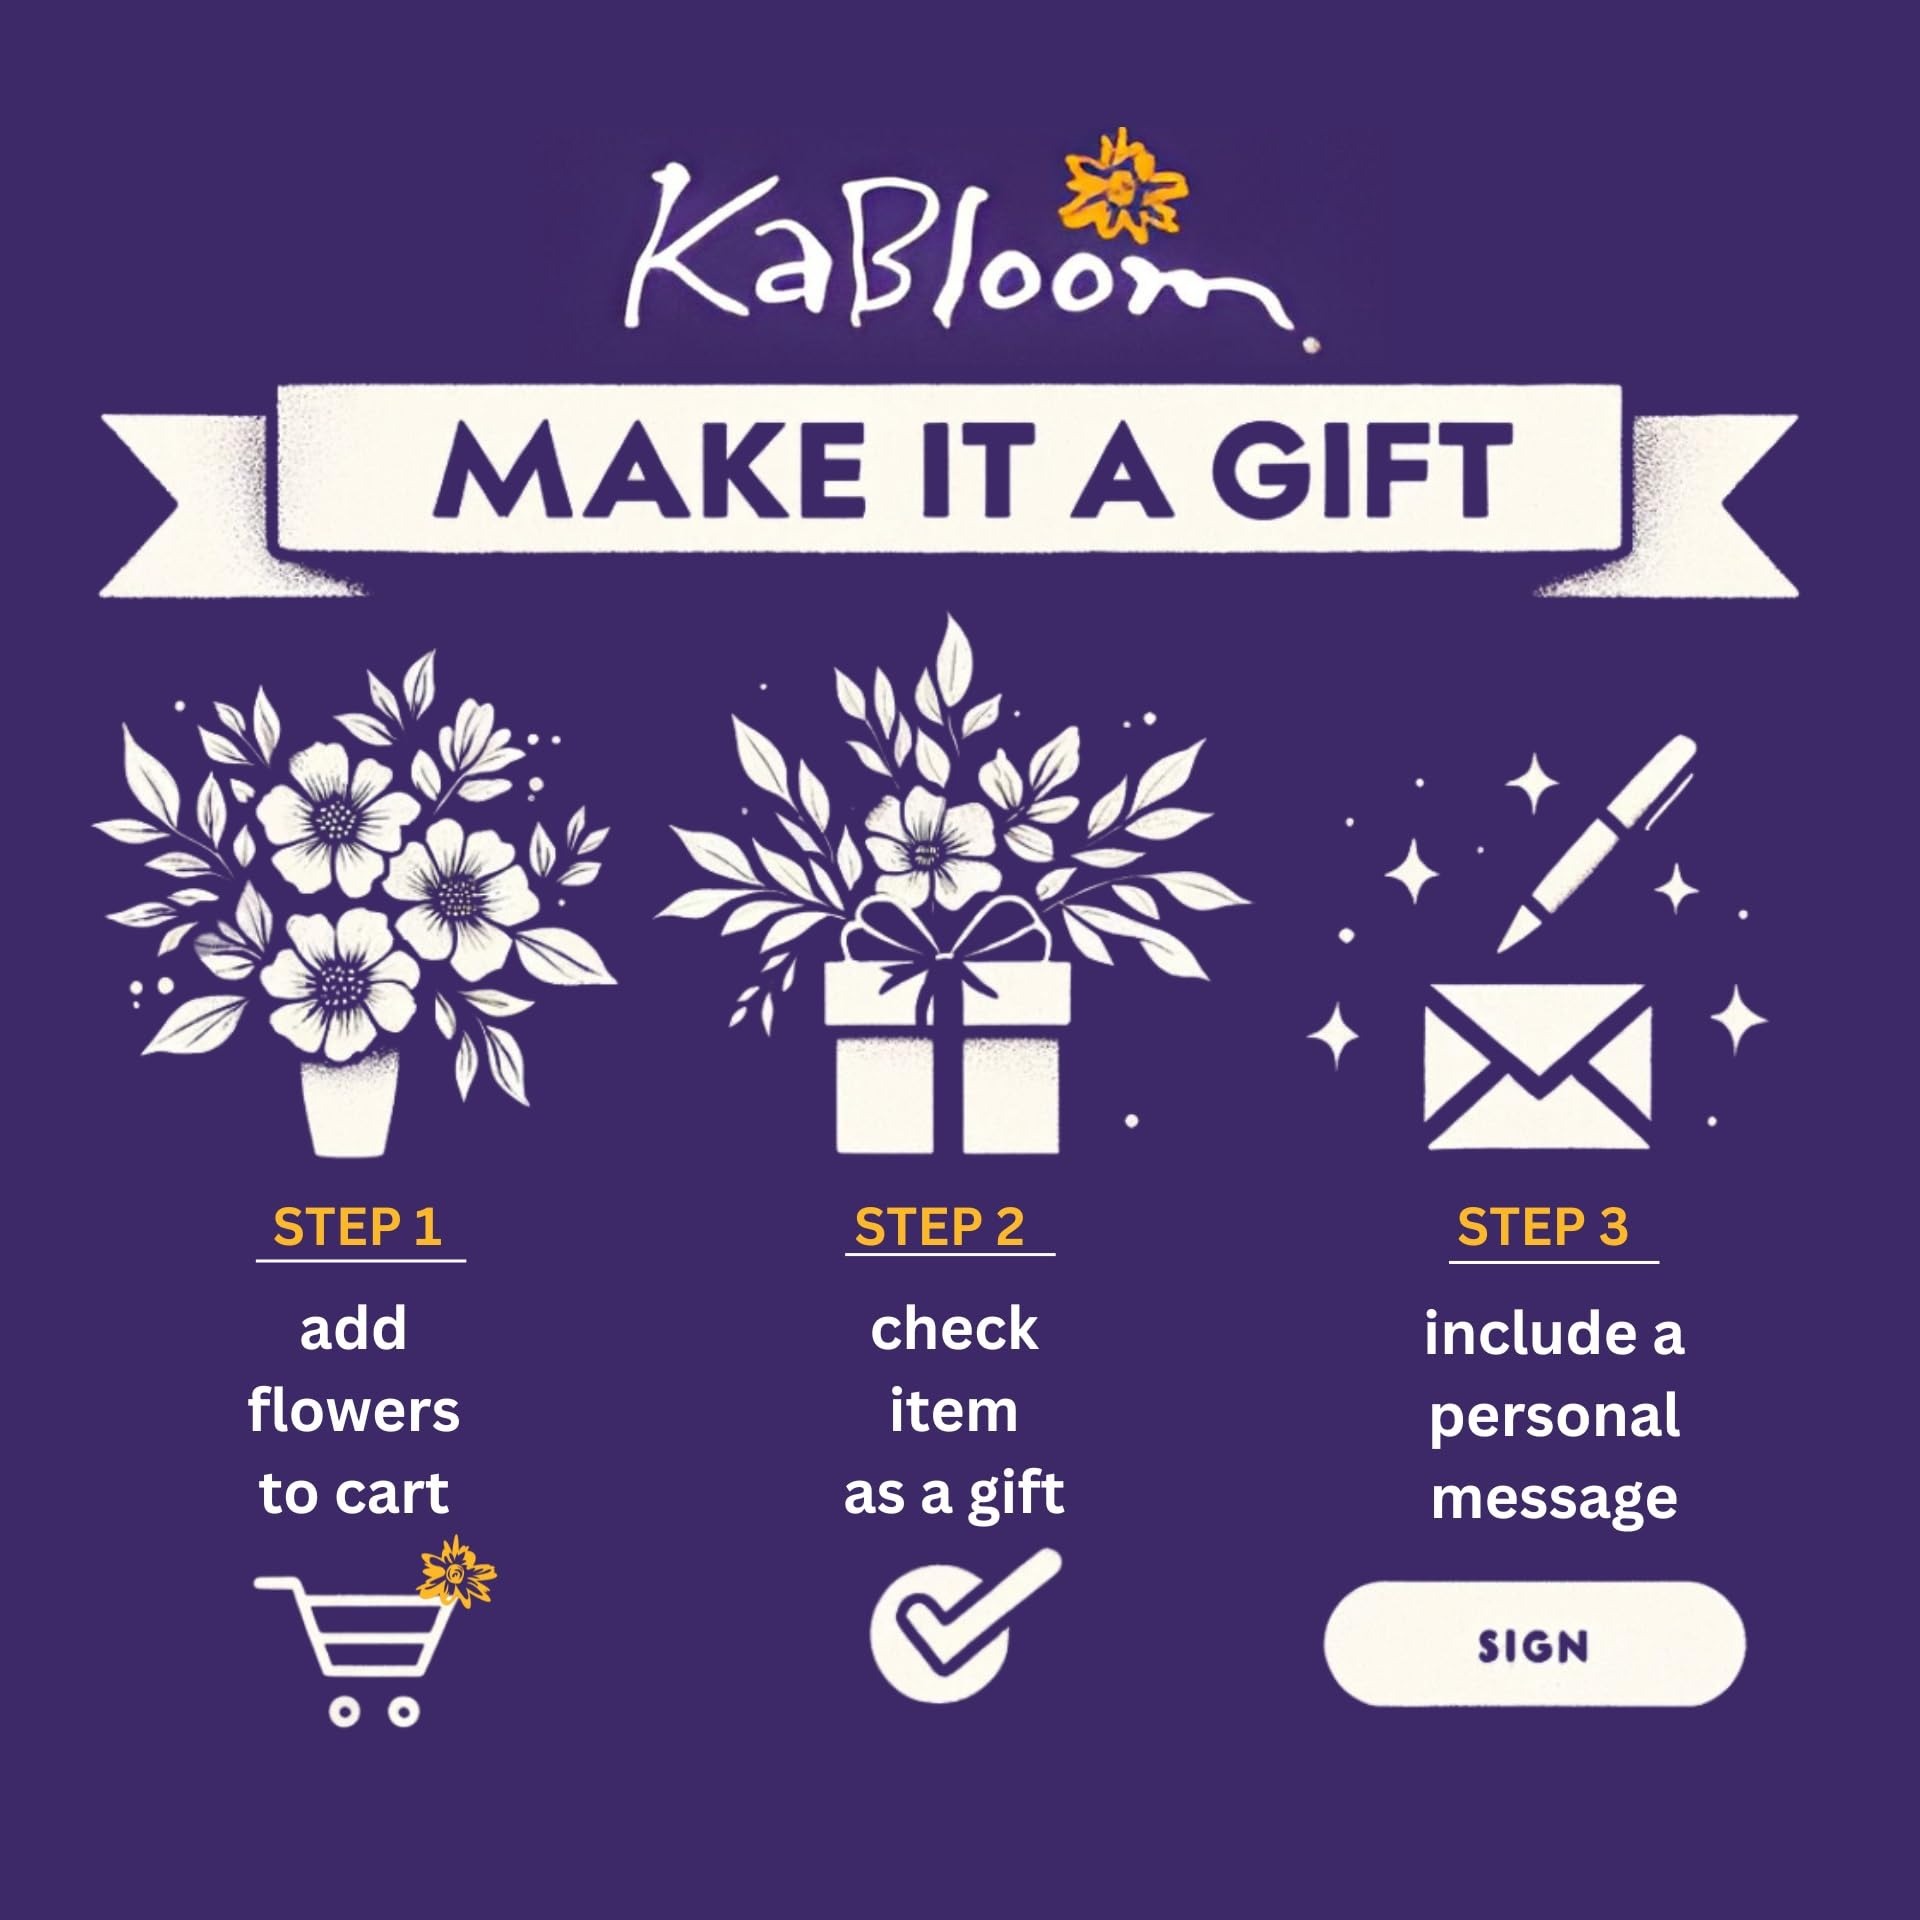
Item Name: KaBloom Flowers - Mother's Day Collection - Silent Night Bouquet of Purple Rose, White Hydrangea, Purple Orchid and Greens without Vase - Gift for Birthday,Anniversary,Mother’s Day Fresh Flowers
Bullet Point 1: Composition: The bloom collection includes fresh Purple Rose, White Hydrangea, Purple Orchid and Greens without Vase. We ship in a specially designed box that protects the flowers during transit.
Bullet Point 2: Fresh Flowers: Our fresh flower bouquets are shipped in their bud stage, ensuring easier transport and longer-lasting blooms. The flowers will fully open within 2–3 days.
Bullet Point 3: Gift Note: To ensure your gift inlcudes your information for the recipient, At checkout, please check off "THIS IS A GIFT" or "ADD A GIFT RECEIPT" and please include your name in the message.
Bullet Point 4: Care and Handling: To ensure your flowers thrive, remove your bouquet from its wrap, cut them by 1 inches at an angle, and place them in a vase filled with fresh luke warm water.
Bullet Point 5: Fresh flowers for Birthdays, Get Well Gift for Women, Anniversary, Graduation, Sympathy, Congratulations, Thank You, or Just Because
Value: 1.0
Unit: Count

Price: 54.78